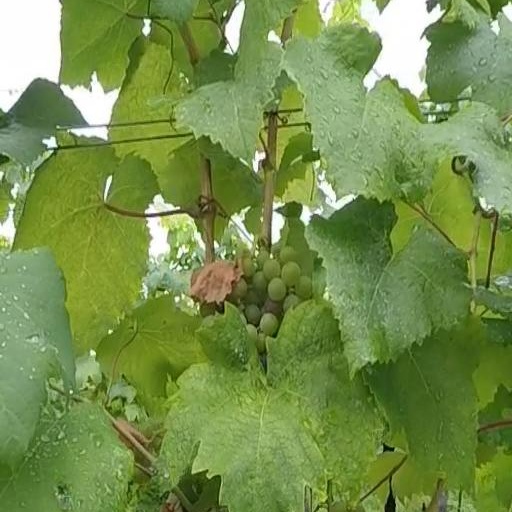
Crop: grape